Beta Israel

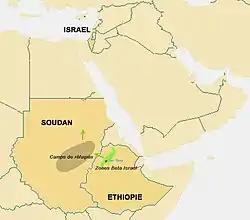
Migration Map of Beta Israel

The emigration of the Beta Israel community to Israel was officially banned by the Communist Derg government of Ethiopia during the 1980s, although it is now known that General Mengistu collaborated with Israel in order to receive money and arms in exchange for granting the Beta Israel safe passage during Operation Moses.